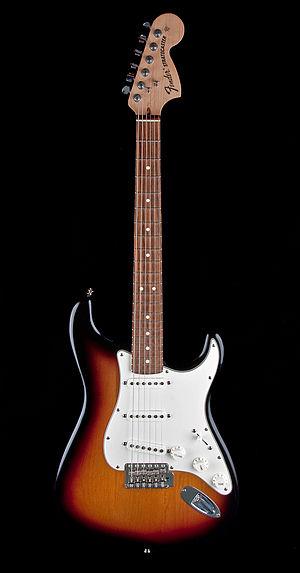
La guitare électrique est un type de guitare qui produit des sons grâce à des capteurs électromagnétiques. Les musiciens français appellent souvent micros les transducteurs de guitare électrique, qui transformant les vibrations des cordes en un signal électrique qui peut être modifié par divers accessoires comme des potentiomètres de volume ou de tonalité et des pédales d'effets avant d'être converti en un son par un ampli.